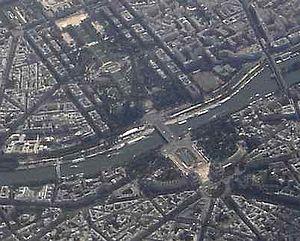
La Tour Eiffel et le Palais de Chaillot à Paris vus d'avion